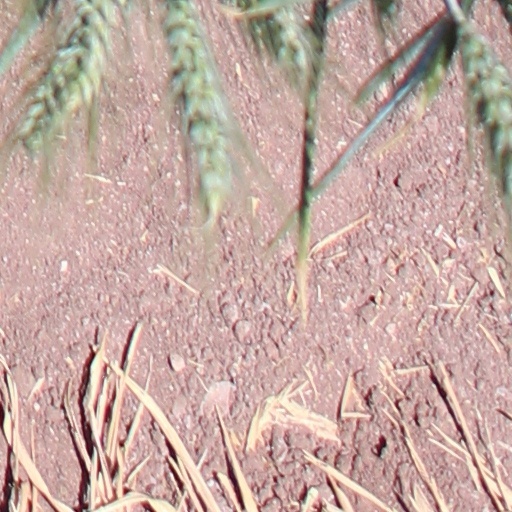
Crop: wheat